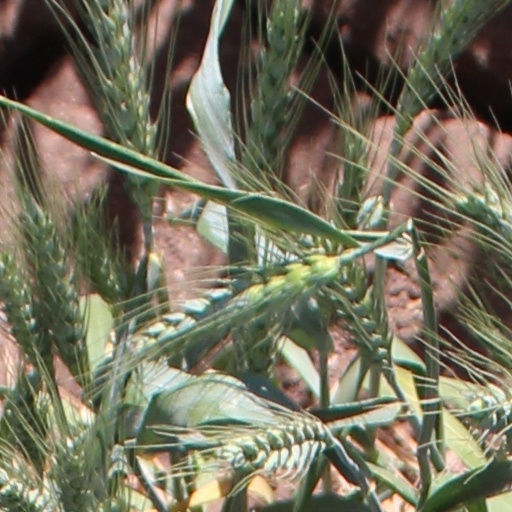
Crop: wheat